Miguel Hidalgo y Costilla

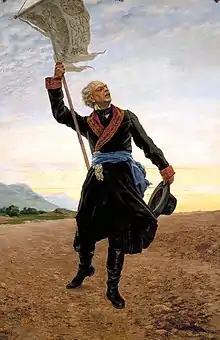
Hidalgo, as the "father of Mexico", carrying his banner with the image of Our Lady of Guadalupe (a 1905 painting by Antonio Fabrés)

As the rebellion grew the more Hidalgo threatened the Spanish Monarchy making Hidalgo act more cautiously. Fearing arrest, Hidalgo ordered his brother Mauricio, as well as Ignacio Allende and Mariano Abasolo, to go with a number of other armed men to make the sheriff release prison inmates in Dolores on the night of 15 September 1810, setting eighty free. On the morning of 16 September 1810, Hidalgo celebrated Mass, which was attended by about 300 people, including hacienda owners, local politicians, and Spaniards. There he gave what is now known as the "Grito de Dolores" (Cry of Dolores), calling the people of his parish to leave their homes and join with him in a rebellion against the current government, in the name of their King, Ferdinand VII.